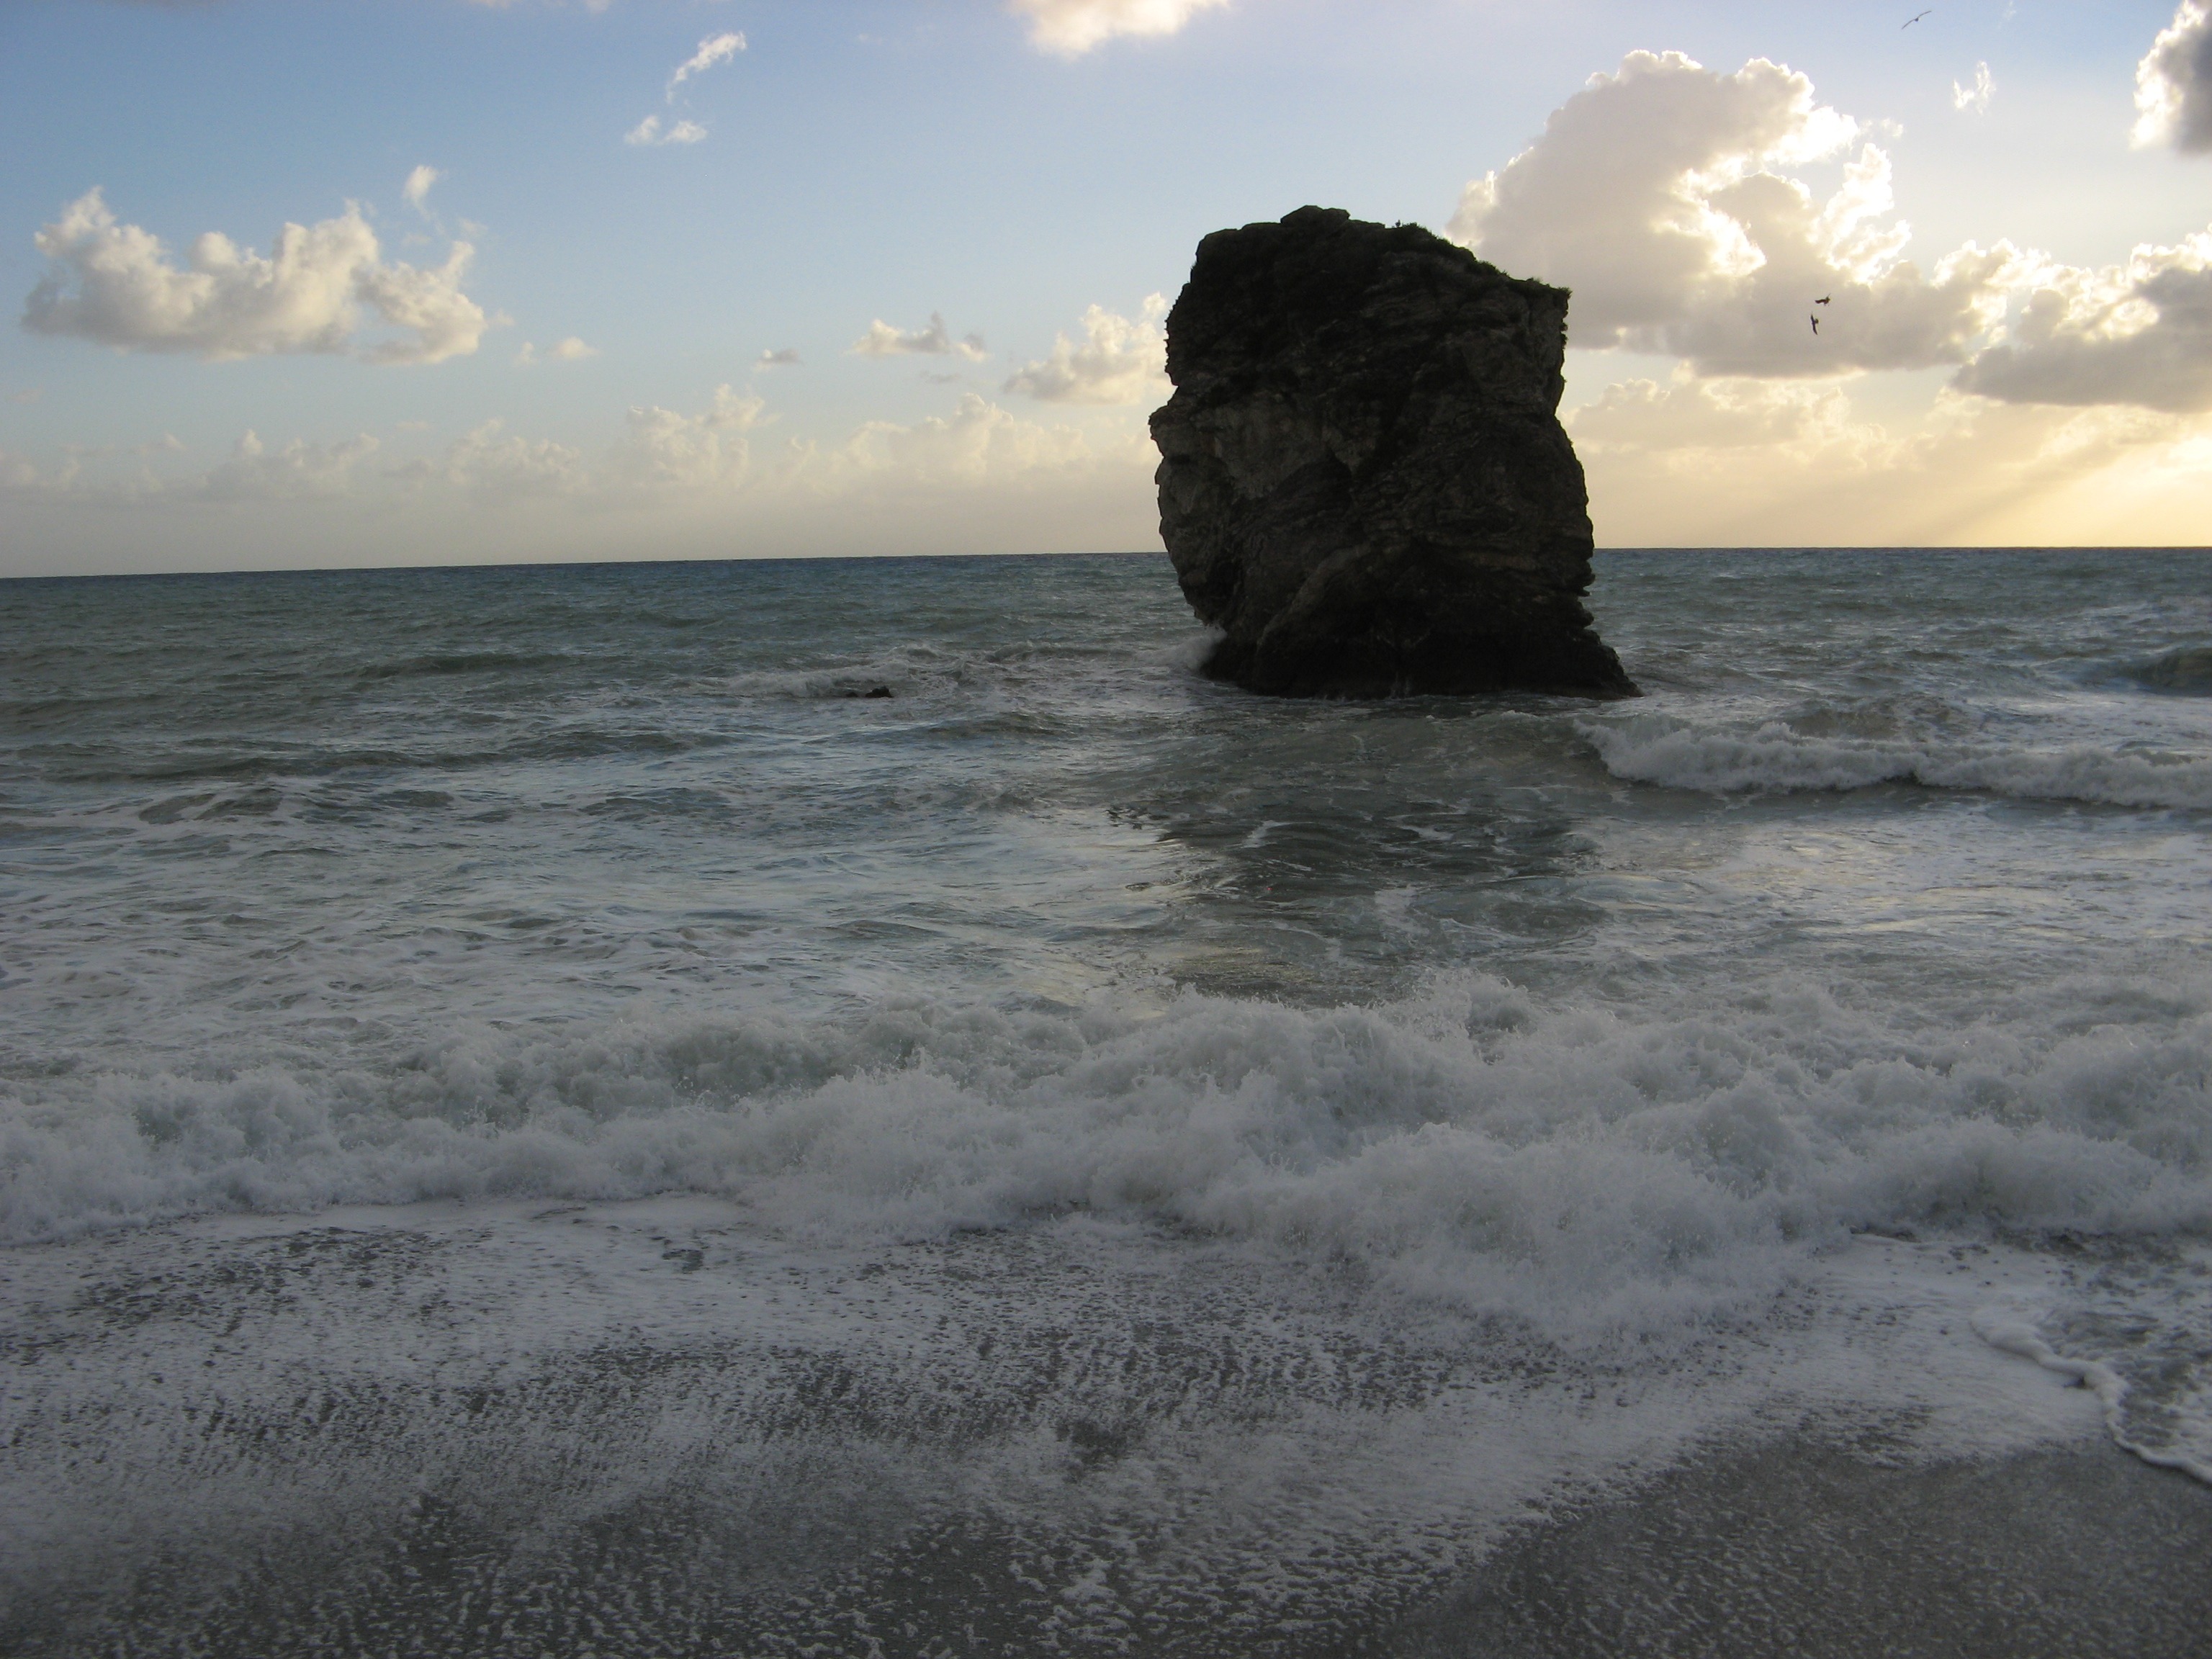
beach, sea, coast, sand, rock, ocean, horizon, cloud, sunrise, morning, shore, wave, wind, dawn, cliff, ice, bay, terrain, material, body of water, calabria, cape, scoglio, atmospheric phenomenon, wind wave, guardia piemontese